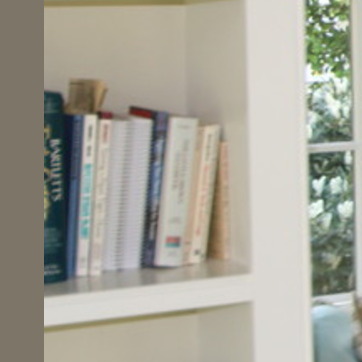
Material: paper